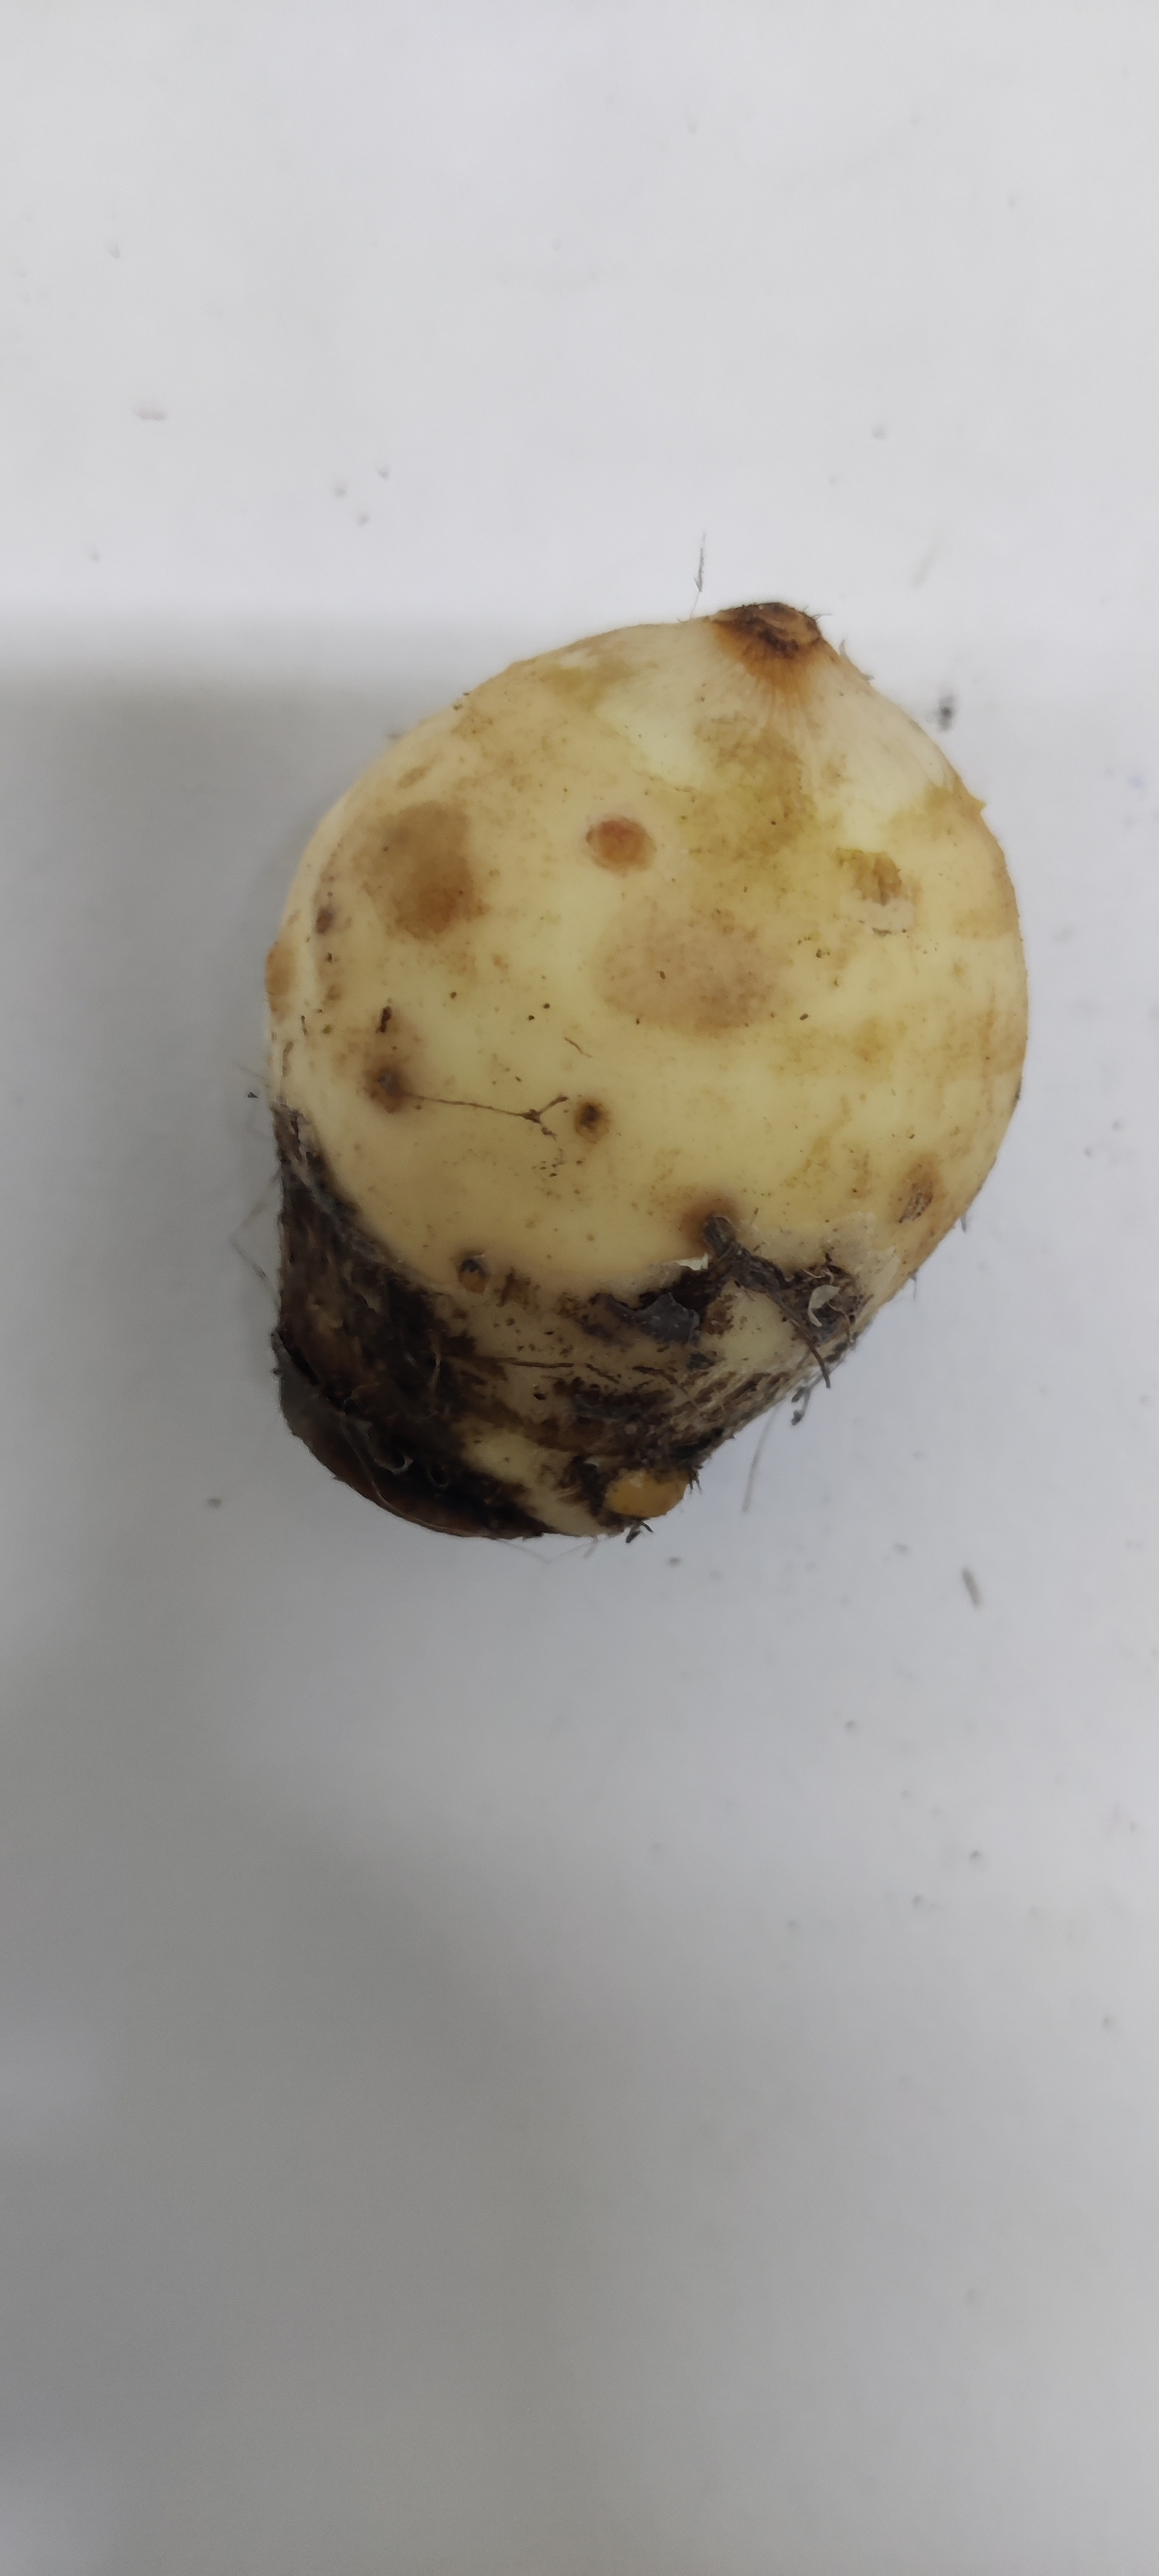
Crop: Taro root
Condition: Fresh